Heinz Chapel Choir

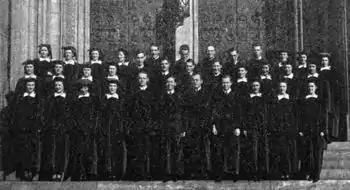
The Heinz Chapel Choir on the steps of Heinz Memorial Chapel during the 1938-39 school year, the first year the chapel was opened

The Heinz Chapel Choir is an internationally known mixed "a cappella" choir from the University of Pittsburgh founded in 1938 which draws its members from the university's student body. Performances are given in the Heinz Memorial Chapel. The group was first founded as the school's A Capella Choir; it became the official chapel choir when Heinz Chapel was opened in 1938, thus changing its name accordingly. The choir has been performing for over 80 years, becoming a signature part the Heinz Memorial Chapel. It is currently under the direction of Dr. Susan Rice after the retirement of John Goldsmith in 2014 following 25 years of conducting.